2011–12 Michigan Wolverines men's basketball team

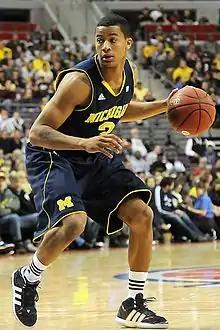
Trey Burke led the team in points, assists, steals and blocks.

Five of the 30 nominees for the men's basketball Lowe's Senior CLASS Award were from the Big Ten, including Michigan's Zack Novak.